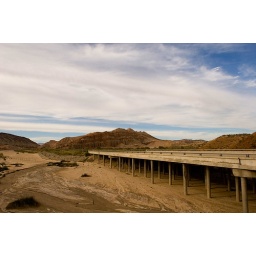
A dry river bed under a bridge.